Dissolution testing

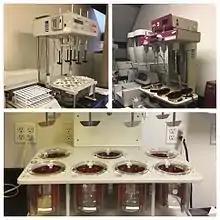
Different types of Dissolution Units: A Water-bath unit equipped with USP Dissolution Apparatus 2 - Paddle (Top-left), A amber vessel water bath unit that has been equipped with USP Dissolution Apparatus 1 without baskets being placed on yet (Top-right), and a dissolution unit that uses a heating jacket (bottom)

Several dissolution apparatuses exist. In United States Pharmacopeia (USP) General Chapter <711> Dissolution, there are four dissolution apparatuses standardized and specified. They are: